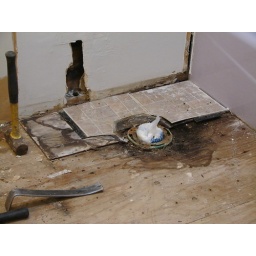
Day 2 of bathroom remodel. The floor starts to come out. Unfortunate water damage under the toilet! EEEW